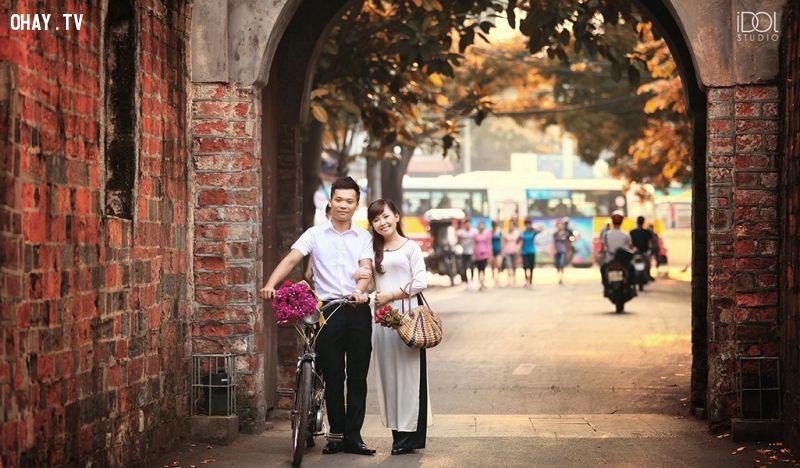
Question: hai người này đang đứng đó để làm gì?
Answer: tạo dáng chụp ảnh